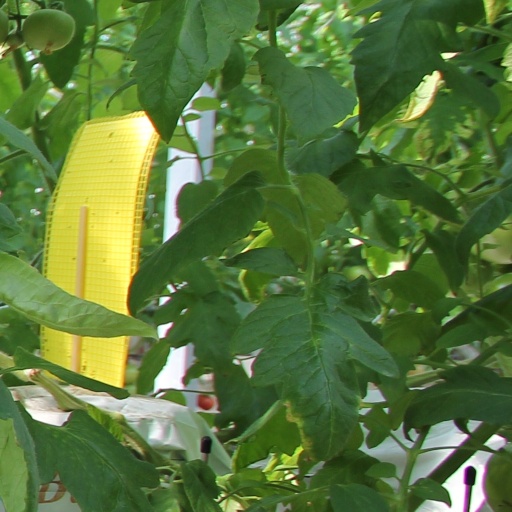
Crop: tomato